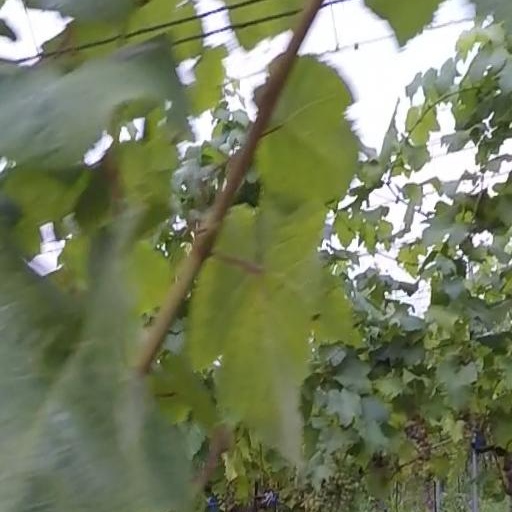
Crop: grape